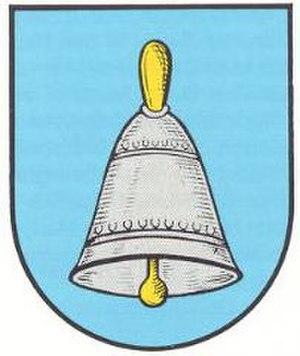
Schellweiler est une municipalité de la Verbandsgemeinde de Kusel, dans l'arrondissement de Kusel, en Rhénanie-Palatinat, dans l'ouest de l'Allemagne.